Mount Seymour Provincial Park

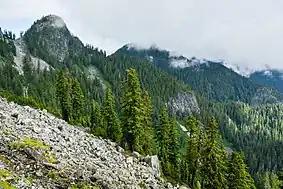
Runner Peak and Mount Elsay from the Elsay Lake Trail

Mountain biking is permitted only on designated trails within the park boundary. The mountain bike restricted trails include Upper Old Buck Access Trail, Mount Seymour Main Trail, Perimeter Trail, Goldie Lake Trail, Flower Lake Trail, Mystery Lake Trail, Old Cabin Trail and Dinky Peak Trail.